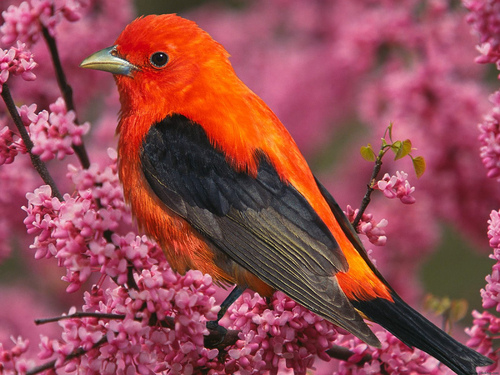
a bright orange bird with black wings, tail, tarsus and feet with a small silverish beak.
the bird has red feathers with black side feathers and a yellow beak.
this magnificent specimen is mostly bright orange with black wing and tail.
this bird is mostly orange with black wings and tail.
this is a beautiful orange bird with black wings and tailthe brilliant orange of this thick beaked bird contrasts with the black wings and long, forked, black tail.
this bird is black and vivid orange in color, with a light colored beak.
this bird has wings that are black and has a red body
this particular bird has a belly that is orange and reda small bird, red in color, with black wings, and a sharp bill.
Species: Summer Tanager